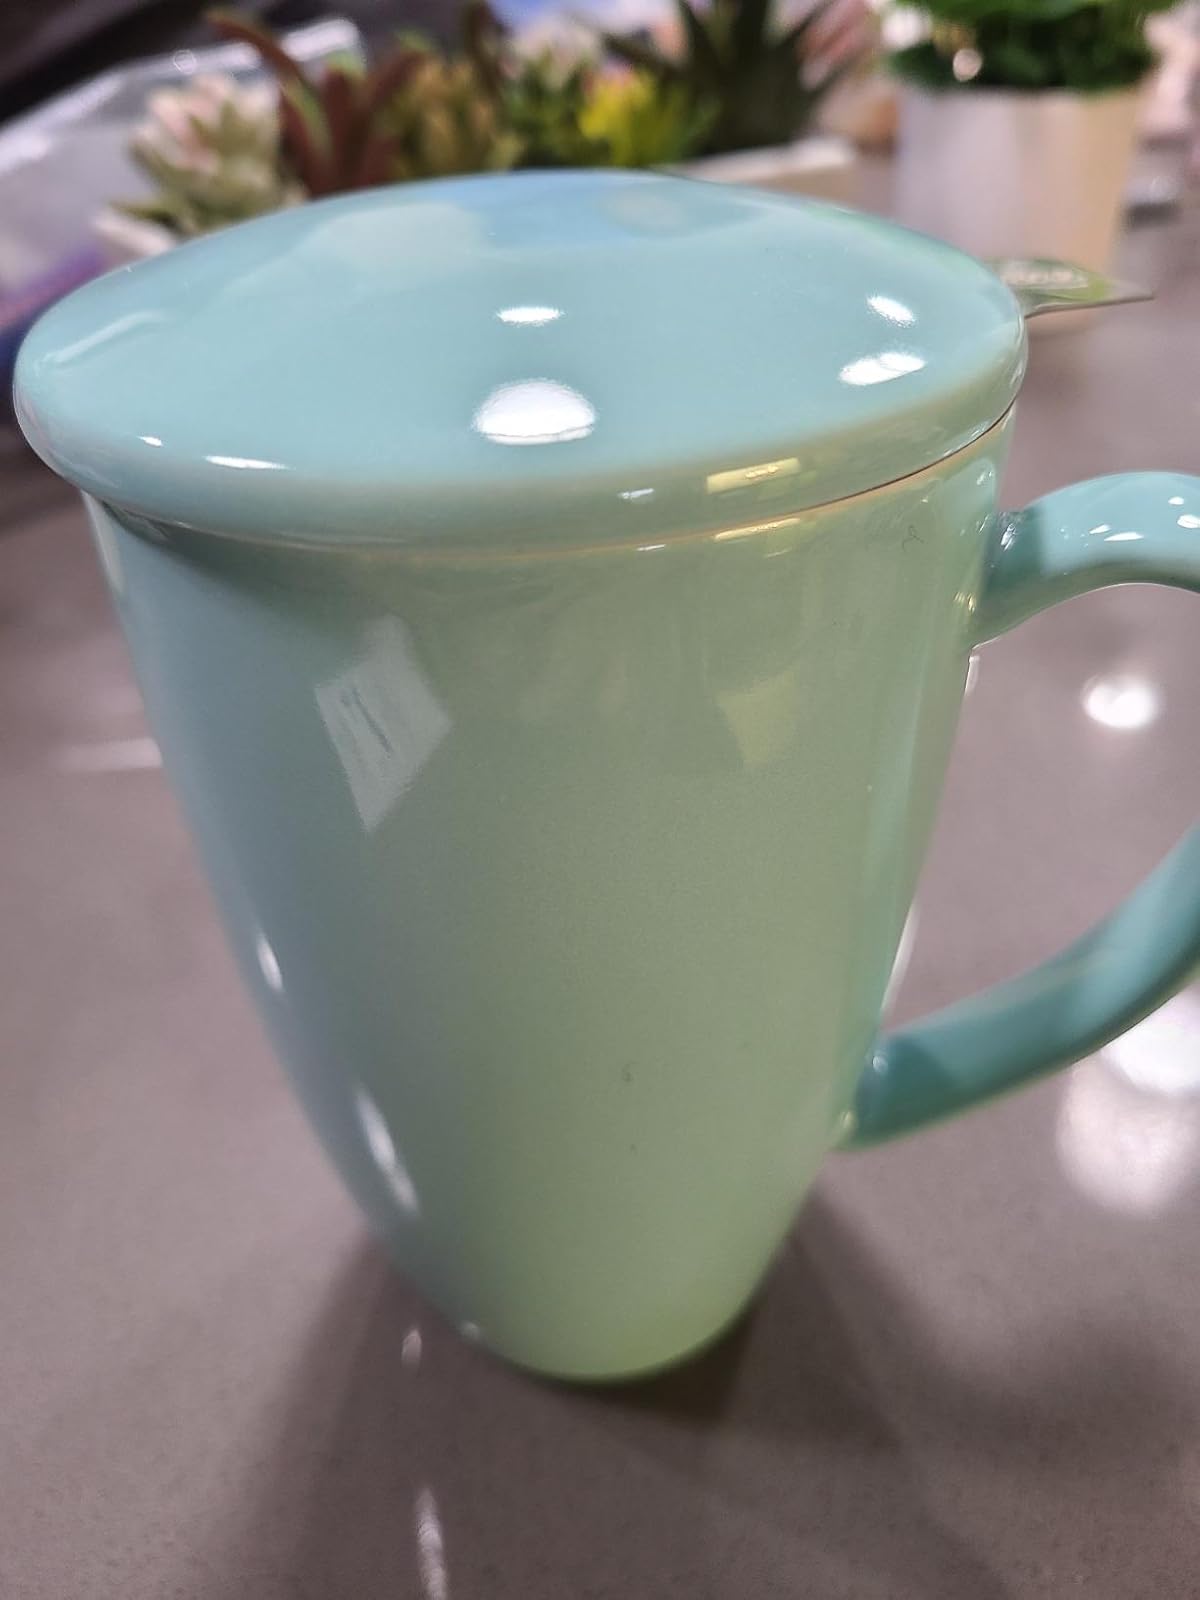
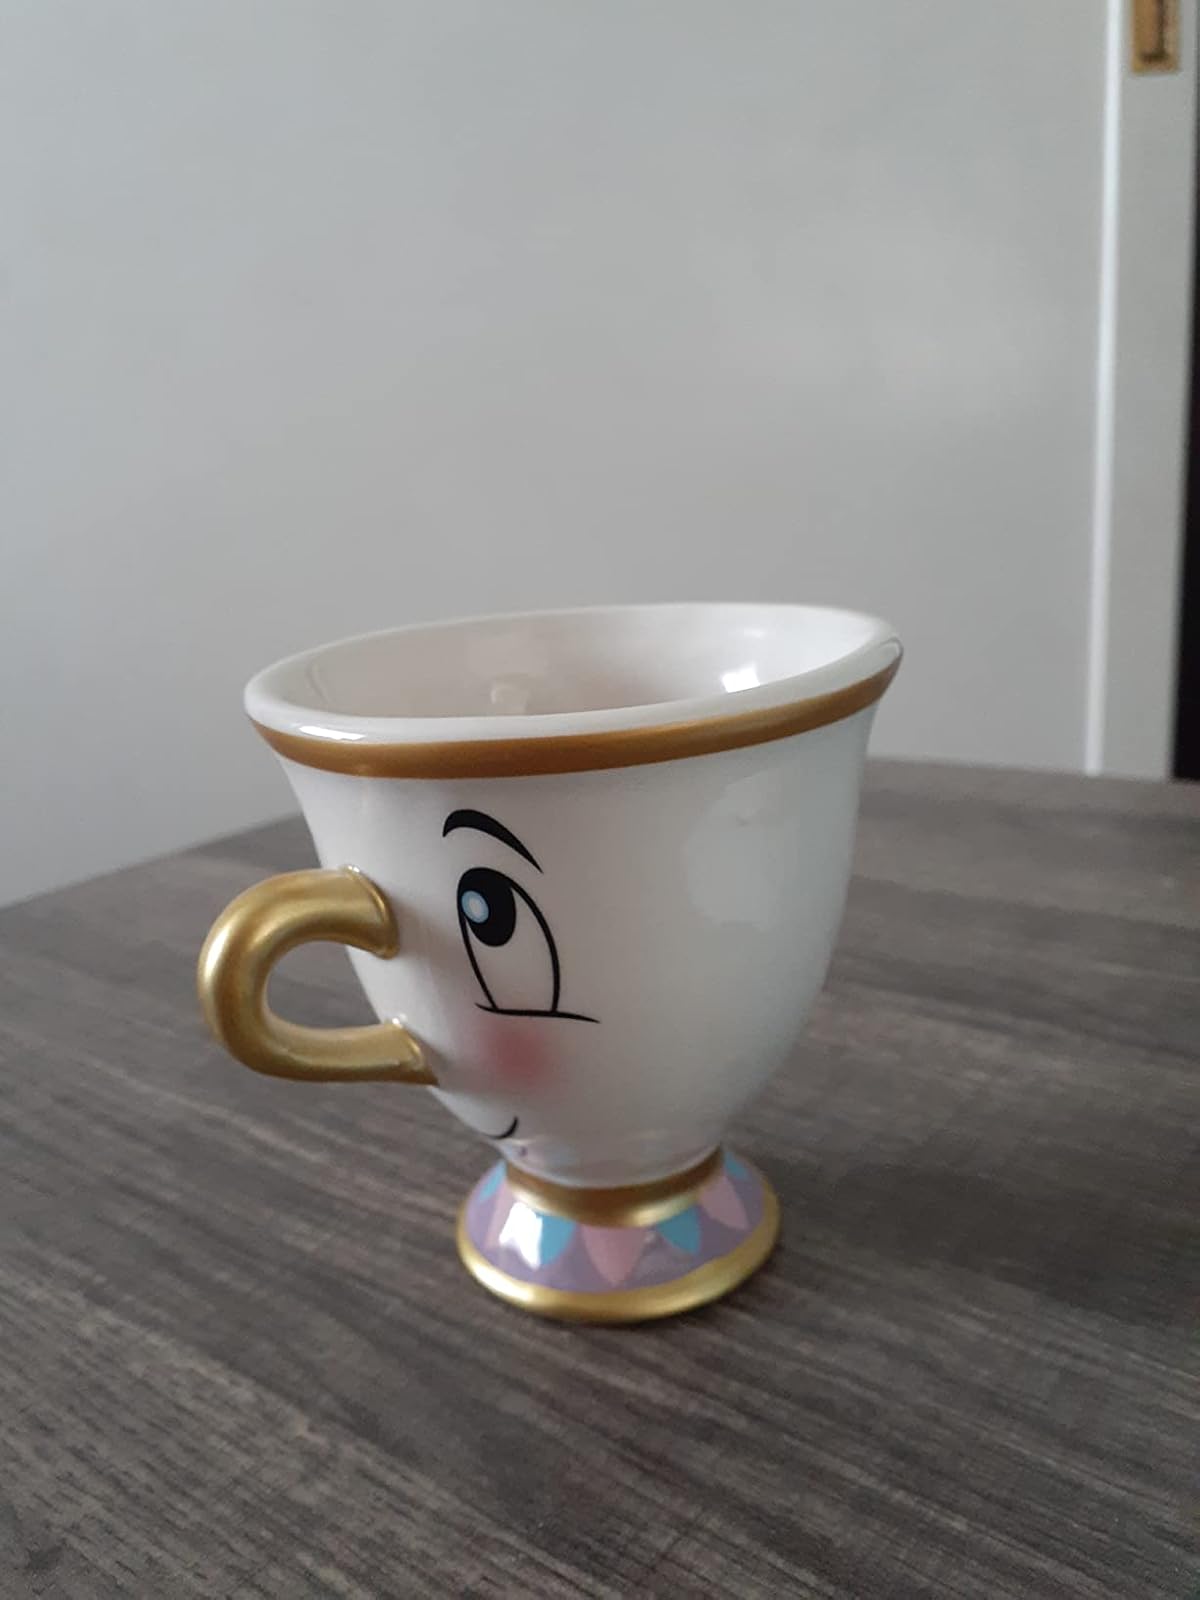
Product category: items_mug
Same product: no